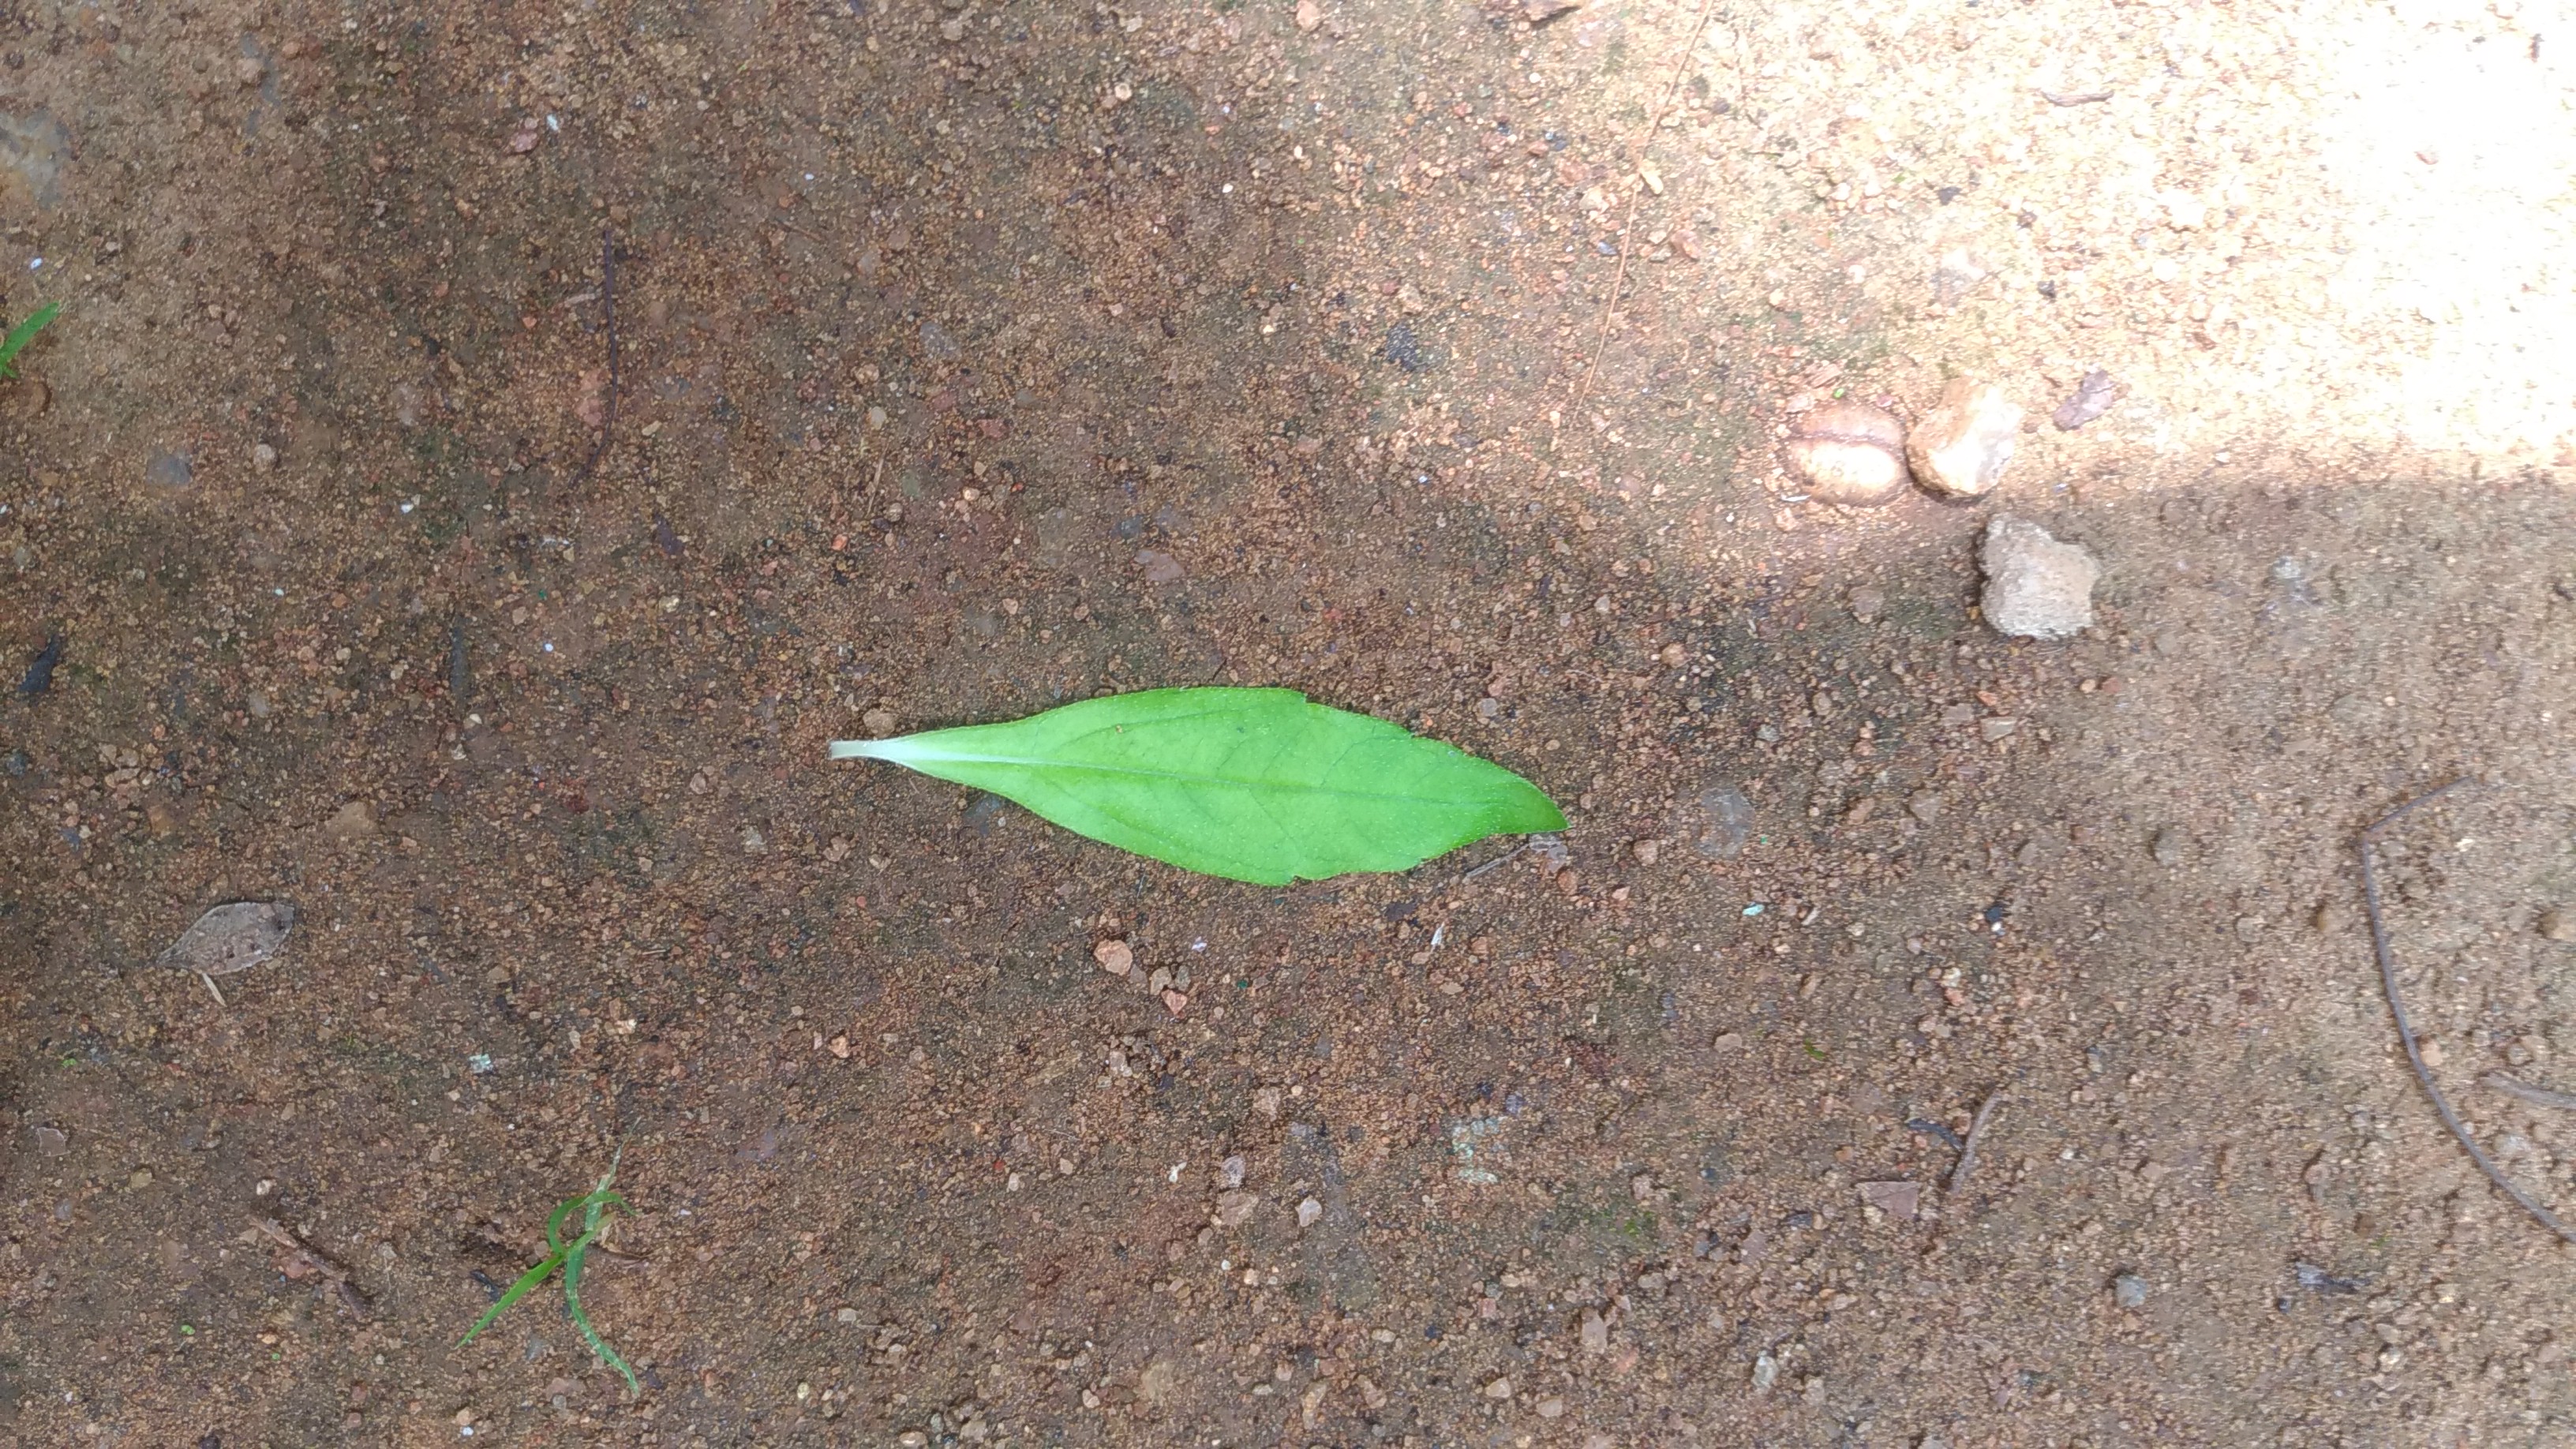
Plant: Bringaraja